63rd Oregon Legislative Assembly

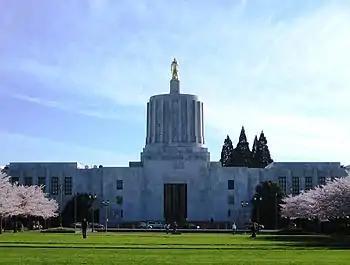
The legislature took place in the Oregon State Capitol, seen here in 2007

The 63rd Oregon Legislative Assembly was the legislative session of the Oregon Legislative Assembly that convened on January 14, 1985, and adjourned June 21 the same year.